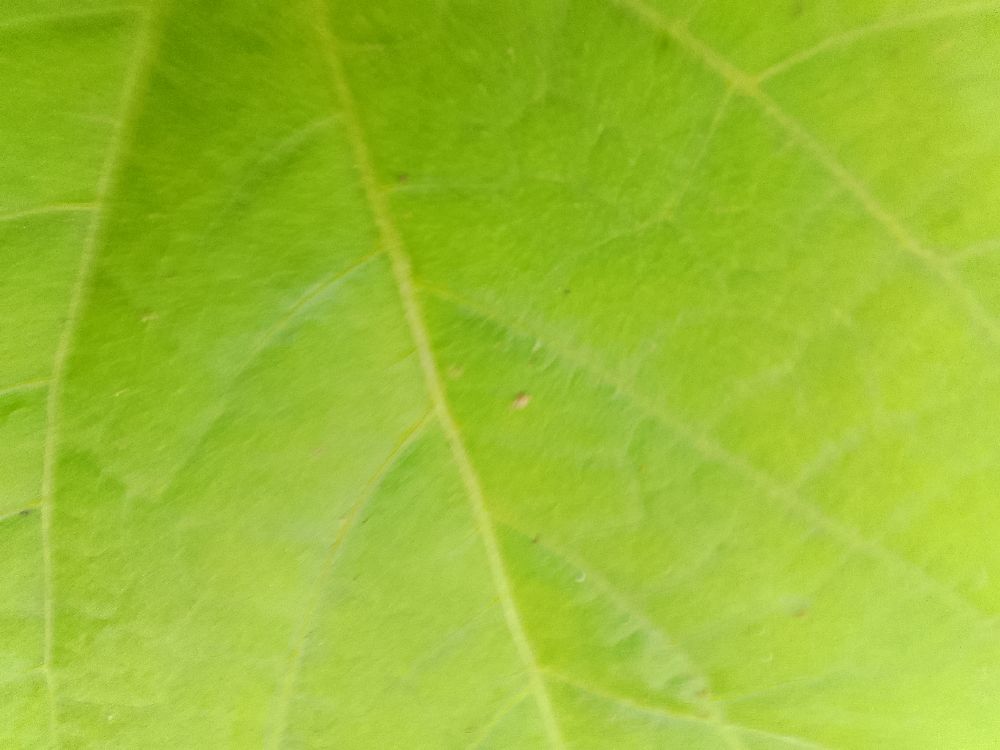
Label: healthy